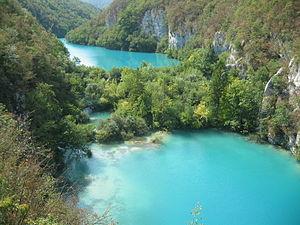
Les Alpes dinariques ou Dinarides sont un massif montagneux des Balkans occidentaux qui doivent leur nom au mont Dinara. Elles s'élèvent entre la plaine de Pannonie au nord-est et la mer Adriatique au sud-ouest, en plusieurs chaînes montagneuses orientées principalement selon un axe nord-ouest/sud-est, de la Slovénie au nord de l'Albanie où culmine leur plus haut sommet, à 2 692 mètres d'altitude : le Maja Jezercë. Elles couvrent au total six pays reconnus internationalement, auxquels peut s'ajouter le Kosovo. La plus grande ville est Sarajevo, capitale de la Bosnie-Herzégovine. Trois climats distincts influencent le massif : méditerranéen à l'ouest, montagnard au centre, où le relief est le plus élevé, et continental à l'est.
Le tourisme en Croatie est une industrie importante. En 2012, la Croatie avait 11,8 millions de visiteurs touristiques, et en 2013 plus de 14 millions de touristes et 73,25 millions de nuitées. La Croatie espère doubler ces chiffres d'ici à 2020.